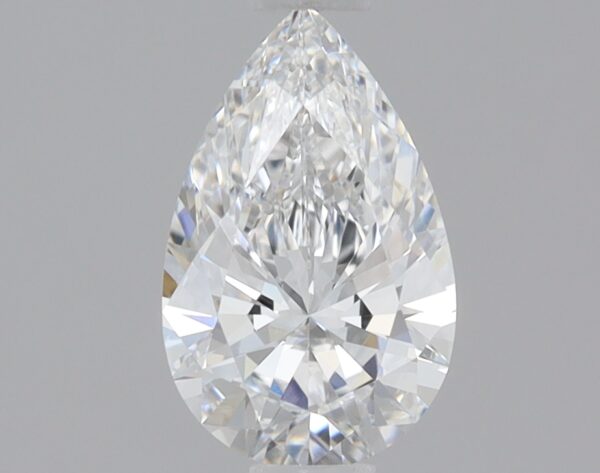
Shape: pear
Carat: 0.7
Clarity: VVS2
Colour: D
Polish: EX
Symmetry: VG
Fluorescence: NONE
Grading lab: IGI
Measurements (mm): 8.02 x 5.01 x 3.06